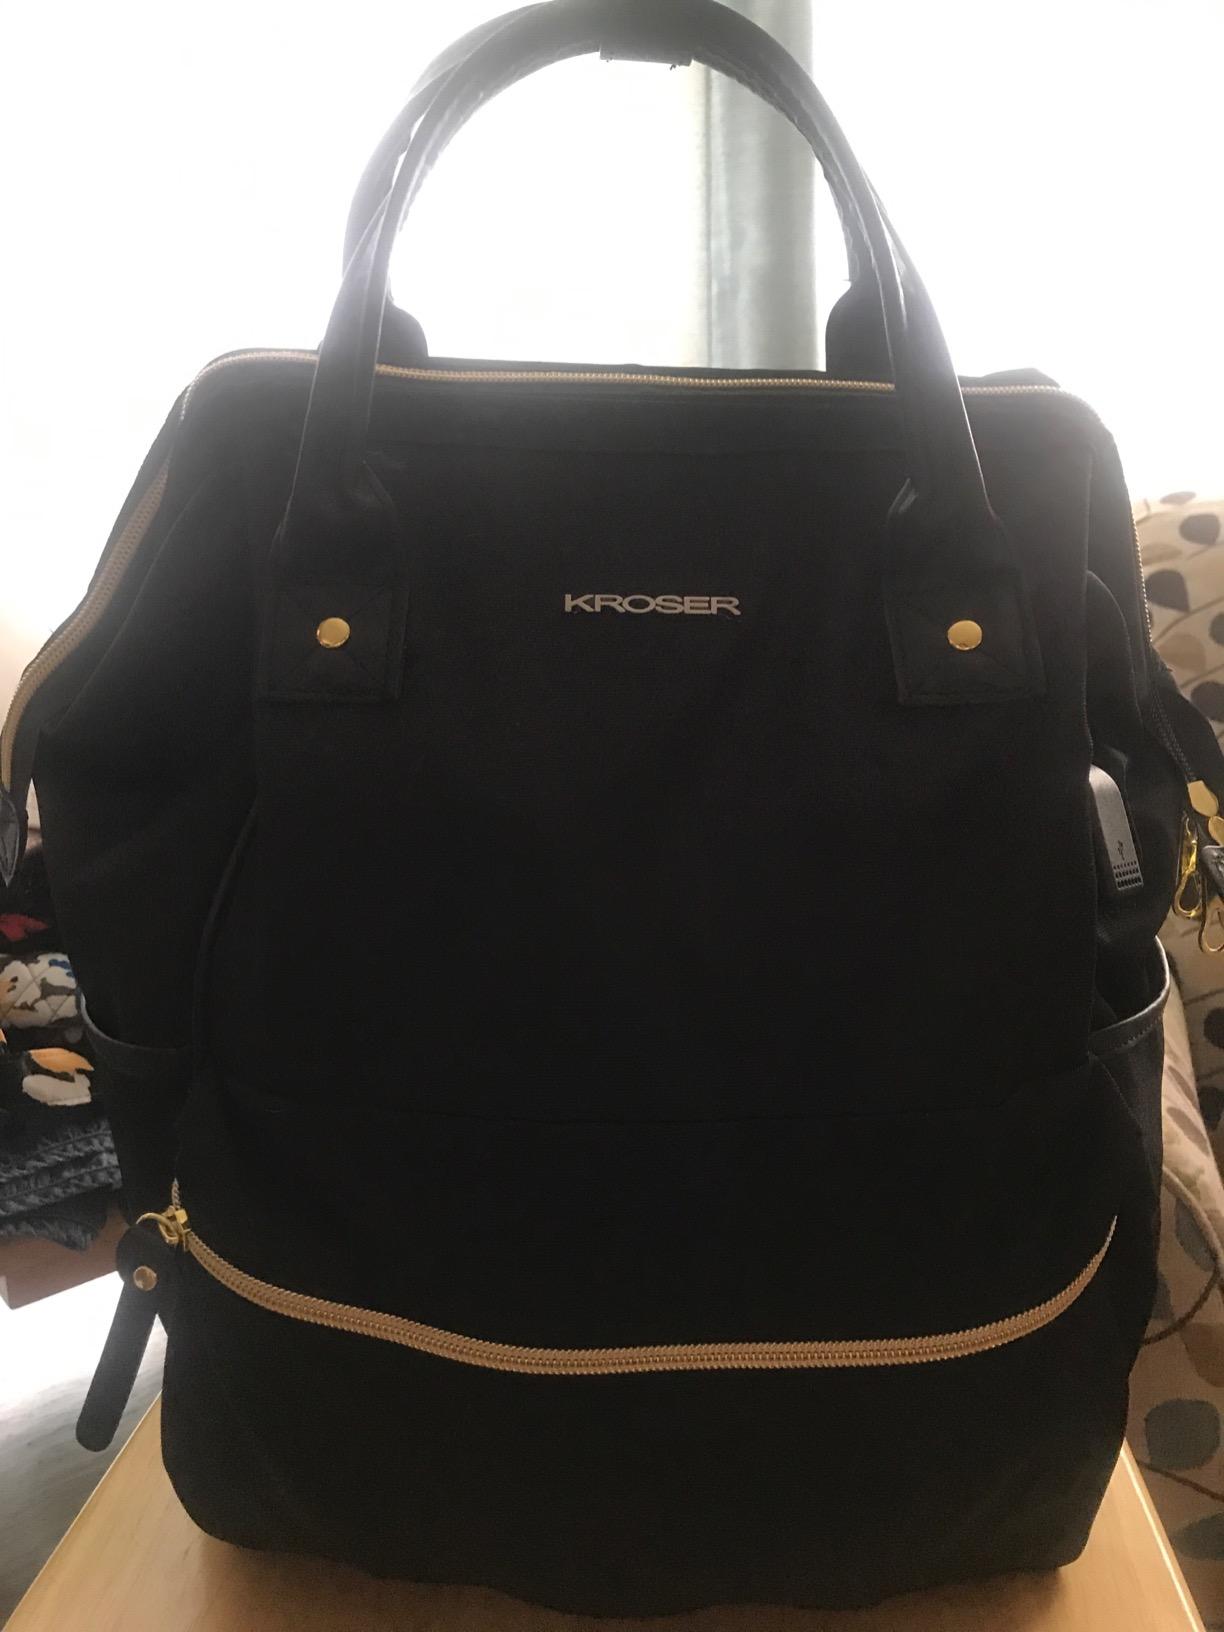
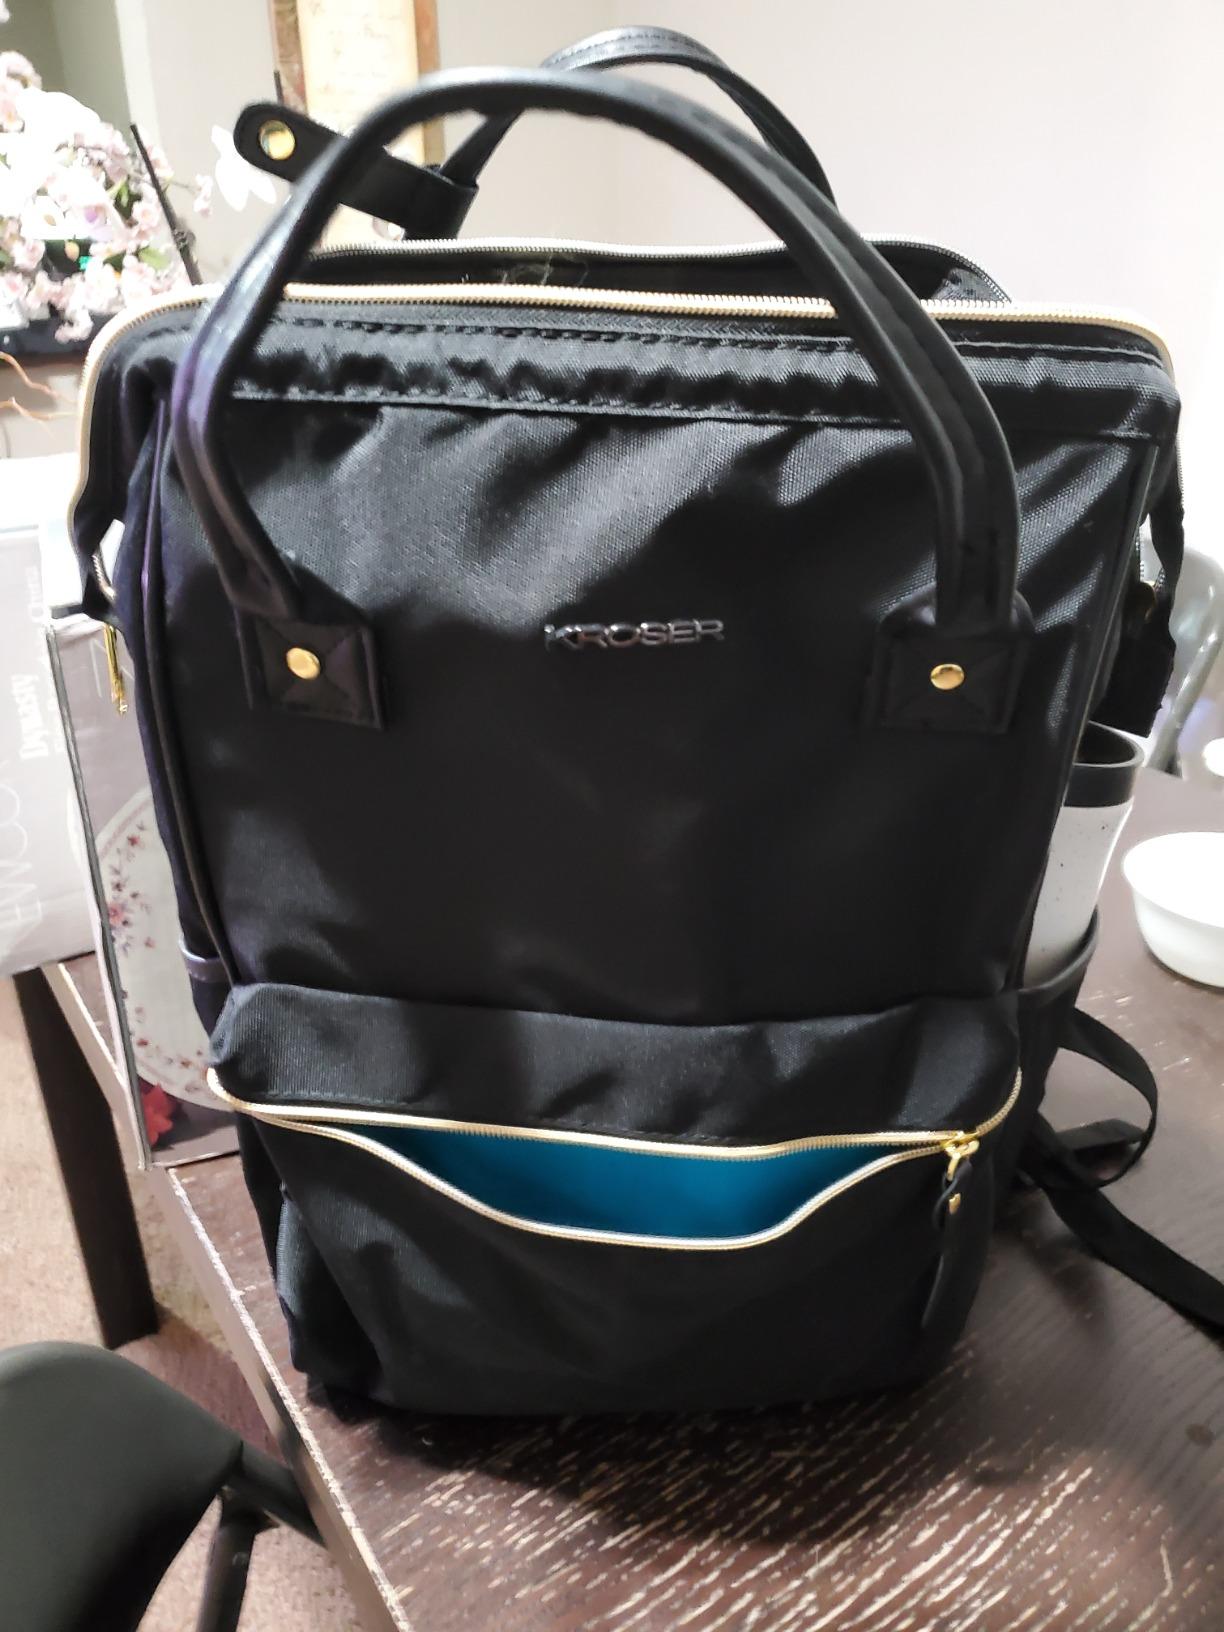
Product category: bag
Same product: yes